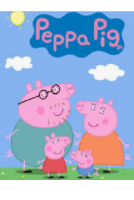
Portrait style: Cartoon Portrait